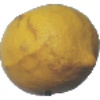
Label: Lemon 1